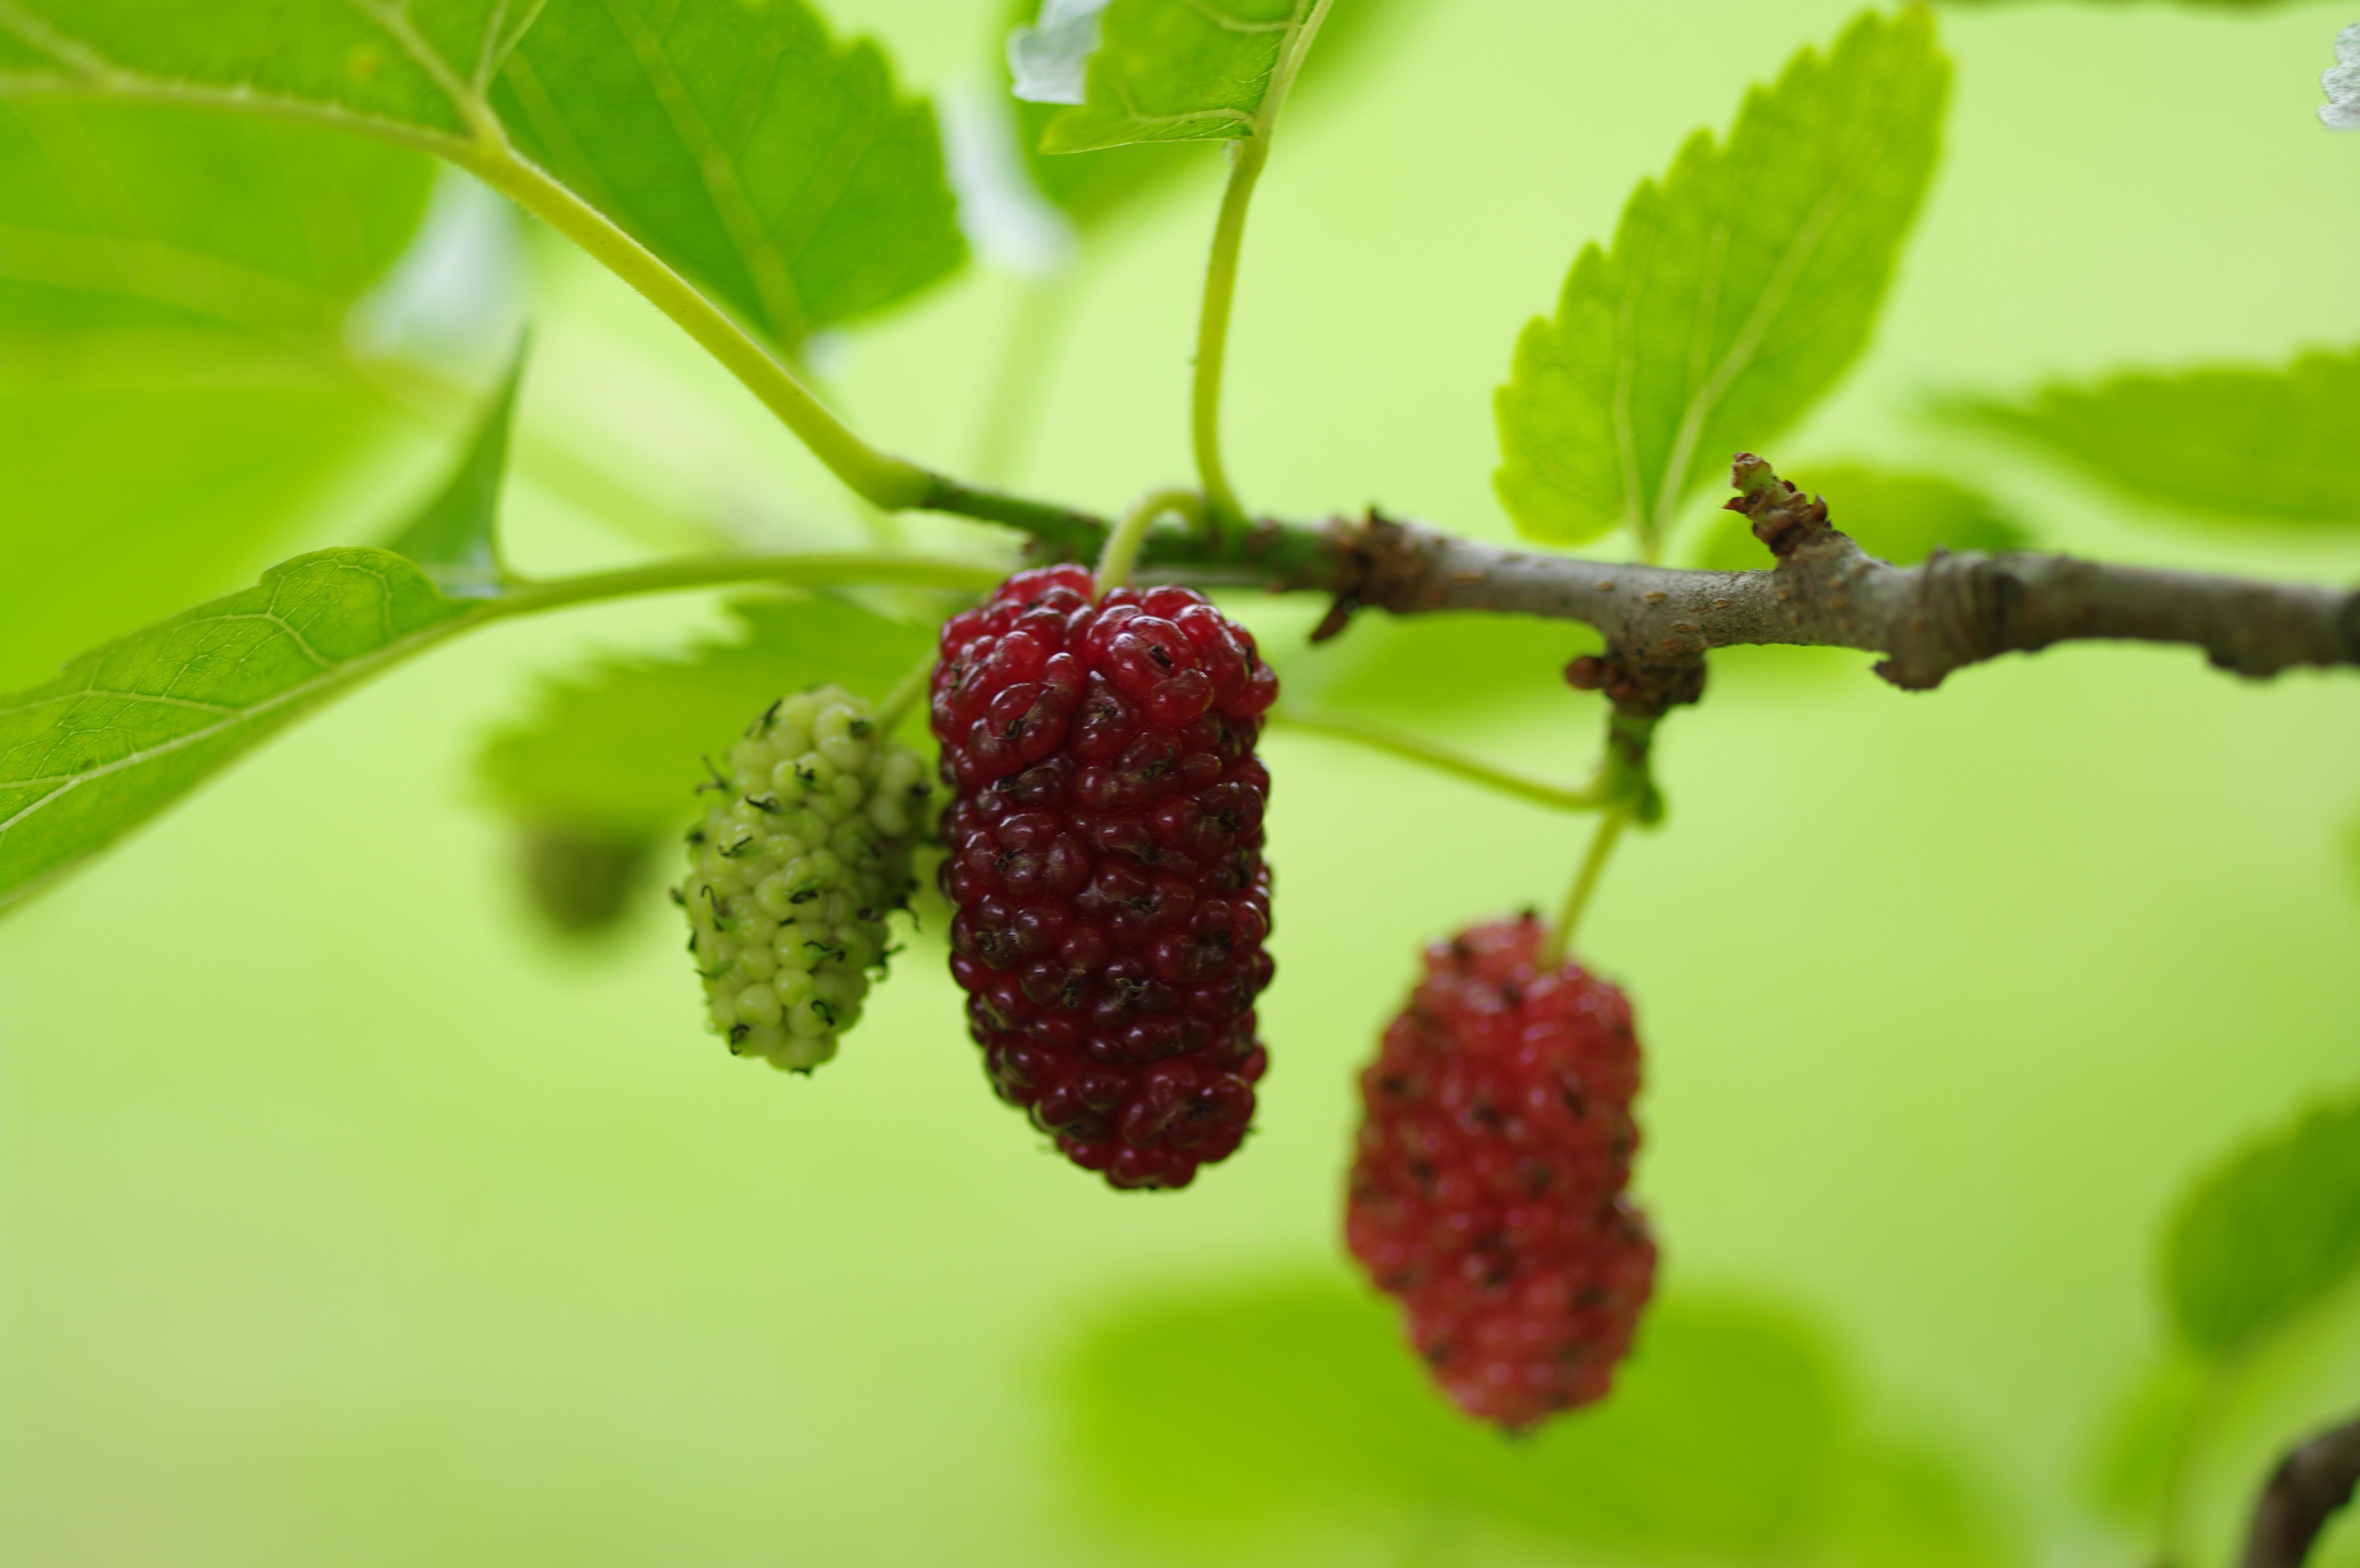
tree, nature, branch, plant, fruit, berry, leaf, flower, food, produce, blackberry, shrub, mulberry, flowering plant, woody plant, land plant, wine raspberry, red mulberry